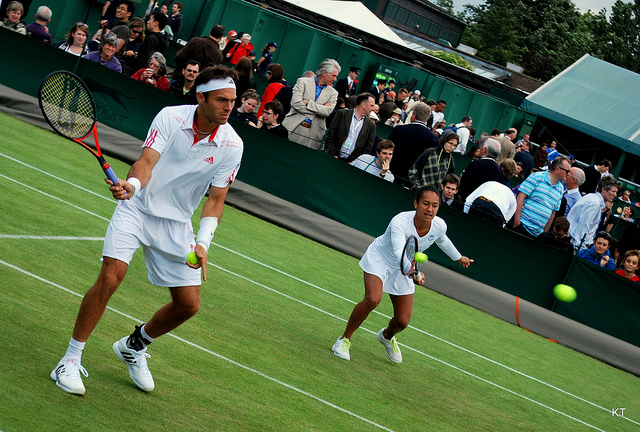
một nữ vận động viên tennis đang dùng vợt để đánh bóng trong khi một nam vận động viên đang giơ vợt lên cao